Madden NFL 20

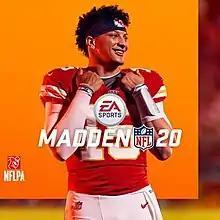
Standard Edition cover art featuring Patrick Mahomes

Madden NFL 20 is an American football video game based on the National Football League (NFL), developed by EA Tiburon and published by Electronic Arts. The 31st installment in the long-running "Madden NFL" series, the game was released for PlayStation 4, Xbox One, and Microsoft Windows on August 2, 2019. It features Kansas City Chiefs quarterback Patrick Mahomes as the cover athlete. Mahomes became the second player after Rob Gronkowski to win a Super Bowl the same season they were on the Madden cover, and the first player to win the Super Bowl MVP while doing so, thus breaking the "Madden Curse", a curse where the cover athlete ended the season early due to injury.